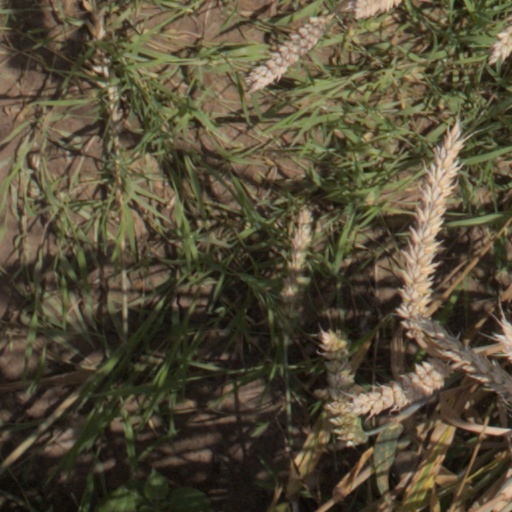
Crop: wheat